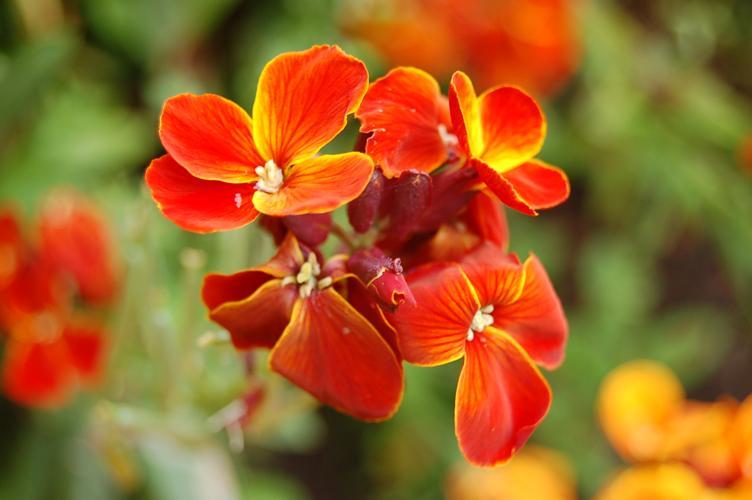
Label: wallflower